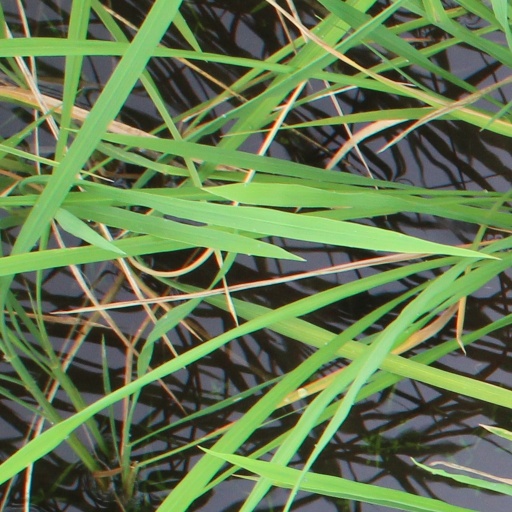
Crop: rice